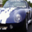
Label: automobile